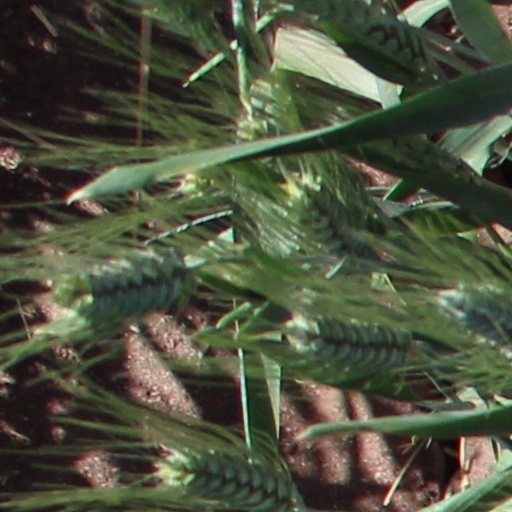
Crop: wheat